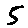
Label: 5